Coco Rico

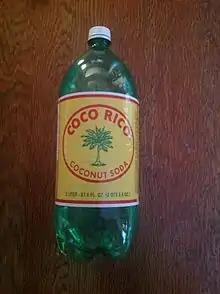
2 liter bottle of Coco Rico Coconut Soda, probably made of PET plastic. This bottle was purchased in 2015 in the Canadian province of Quebec

Coco Rico is a Puerto Rican soda brand from Coco Rico, Inc. It is flavored with coconut extract, and is produced in both plastic (polyethylene terephthalate or PET) bottles and aluminum cans. Coco Rico comes in various flavors.